Longhaven

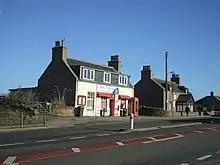
Shop at Longhaven in 2007

Longhaven is a village in Aberdeenshire, Scotland, located two miles southwest of Boddam.